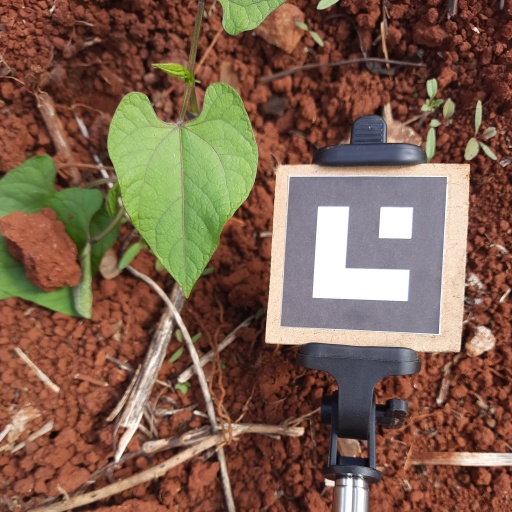
Observations: wavy surface, no eating holes, under sunlight